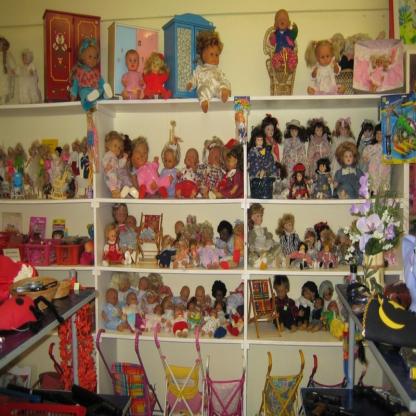
Scene: Indoor